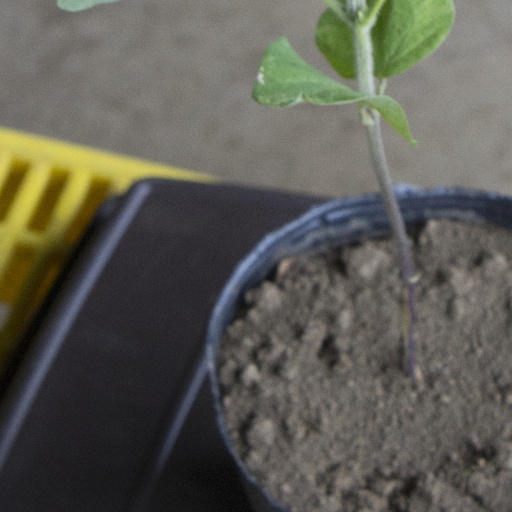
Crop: soybean